Tefflus

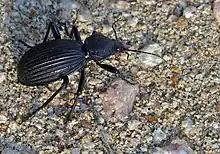
"Tefflus meyerlei"

Tefflus is a genus of large, black and flightless Afrotropical ground beetles in the tribe Panagaeini. They are broadly similar to the Anthiini ('oogpisters'), but are not colourful, and have a six-sided and flattish pronotum. The distinct longitudinal carinae (ridges) on their elytra are separated by two rows of punctures running along the striae (grooves). Males have some segments of the forelegs enlarged.